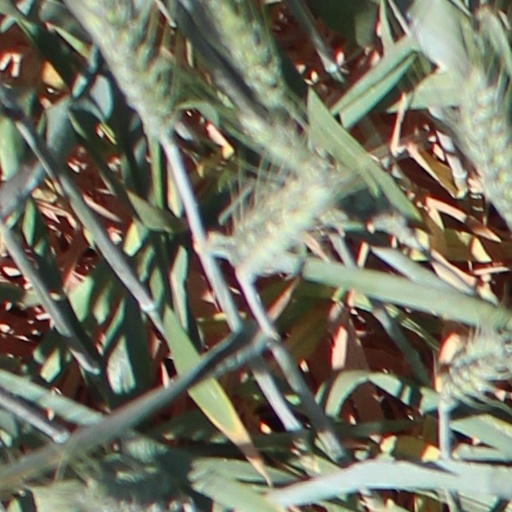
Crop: wheat